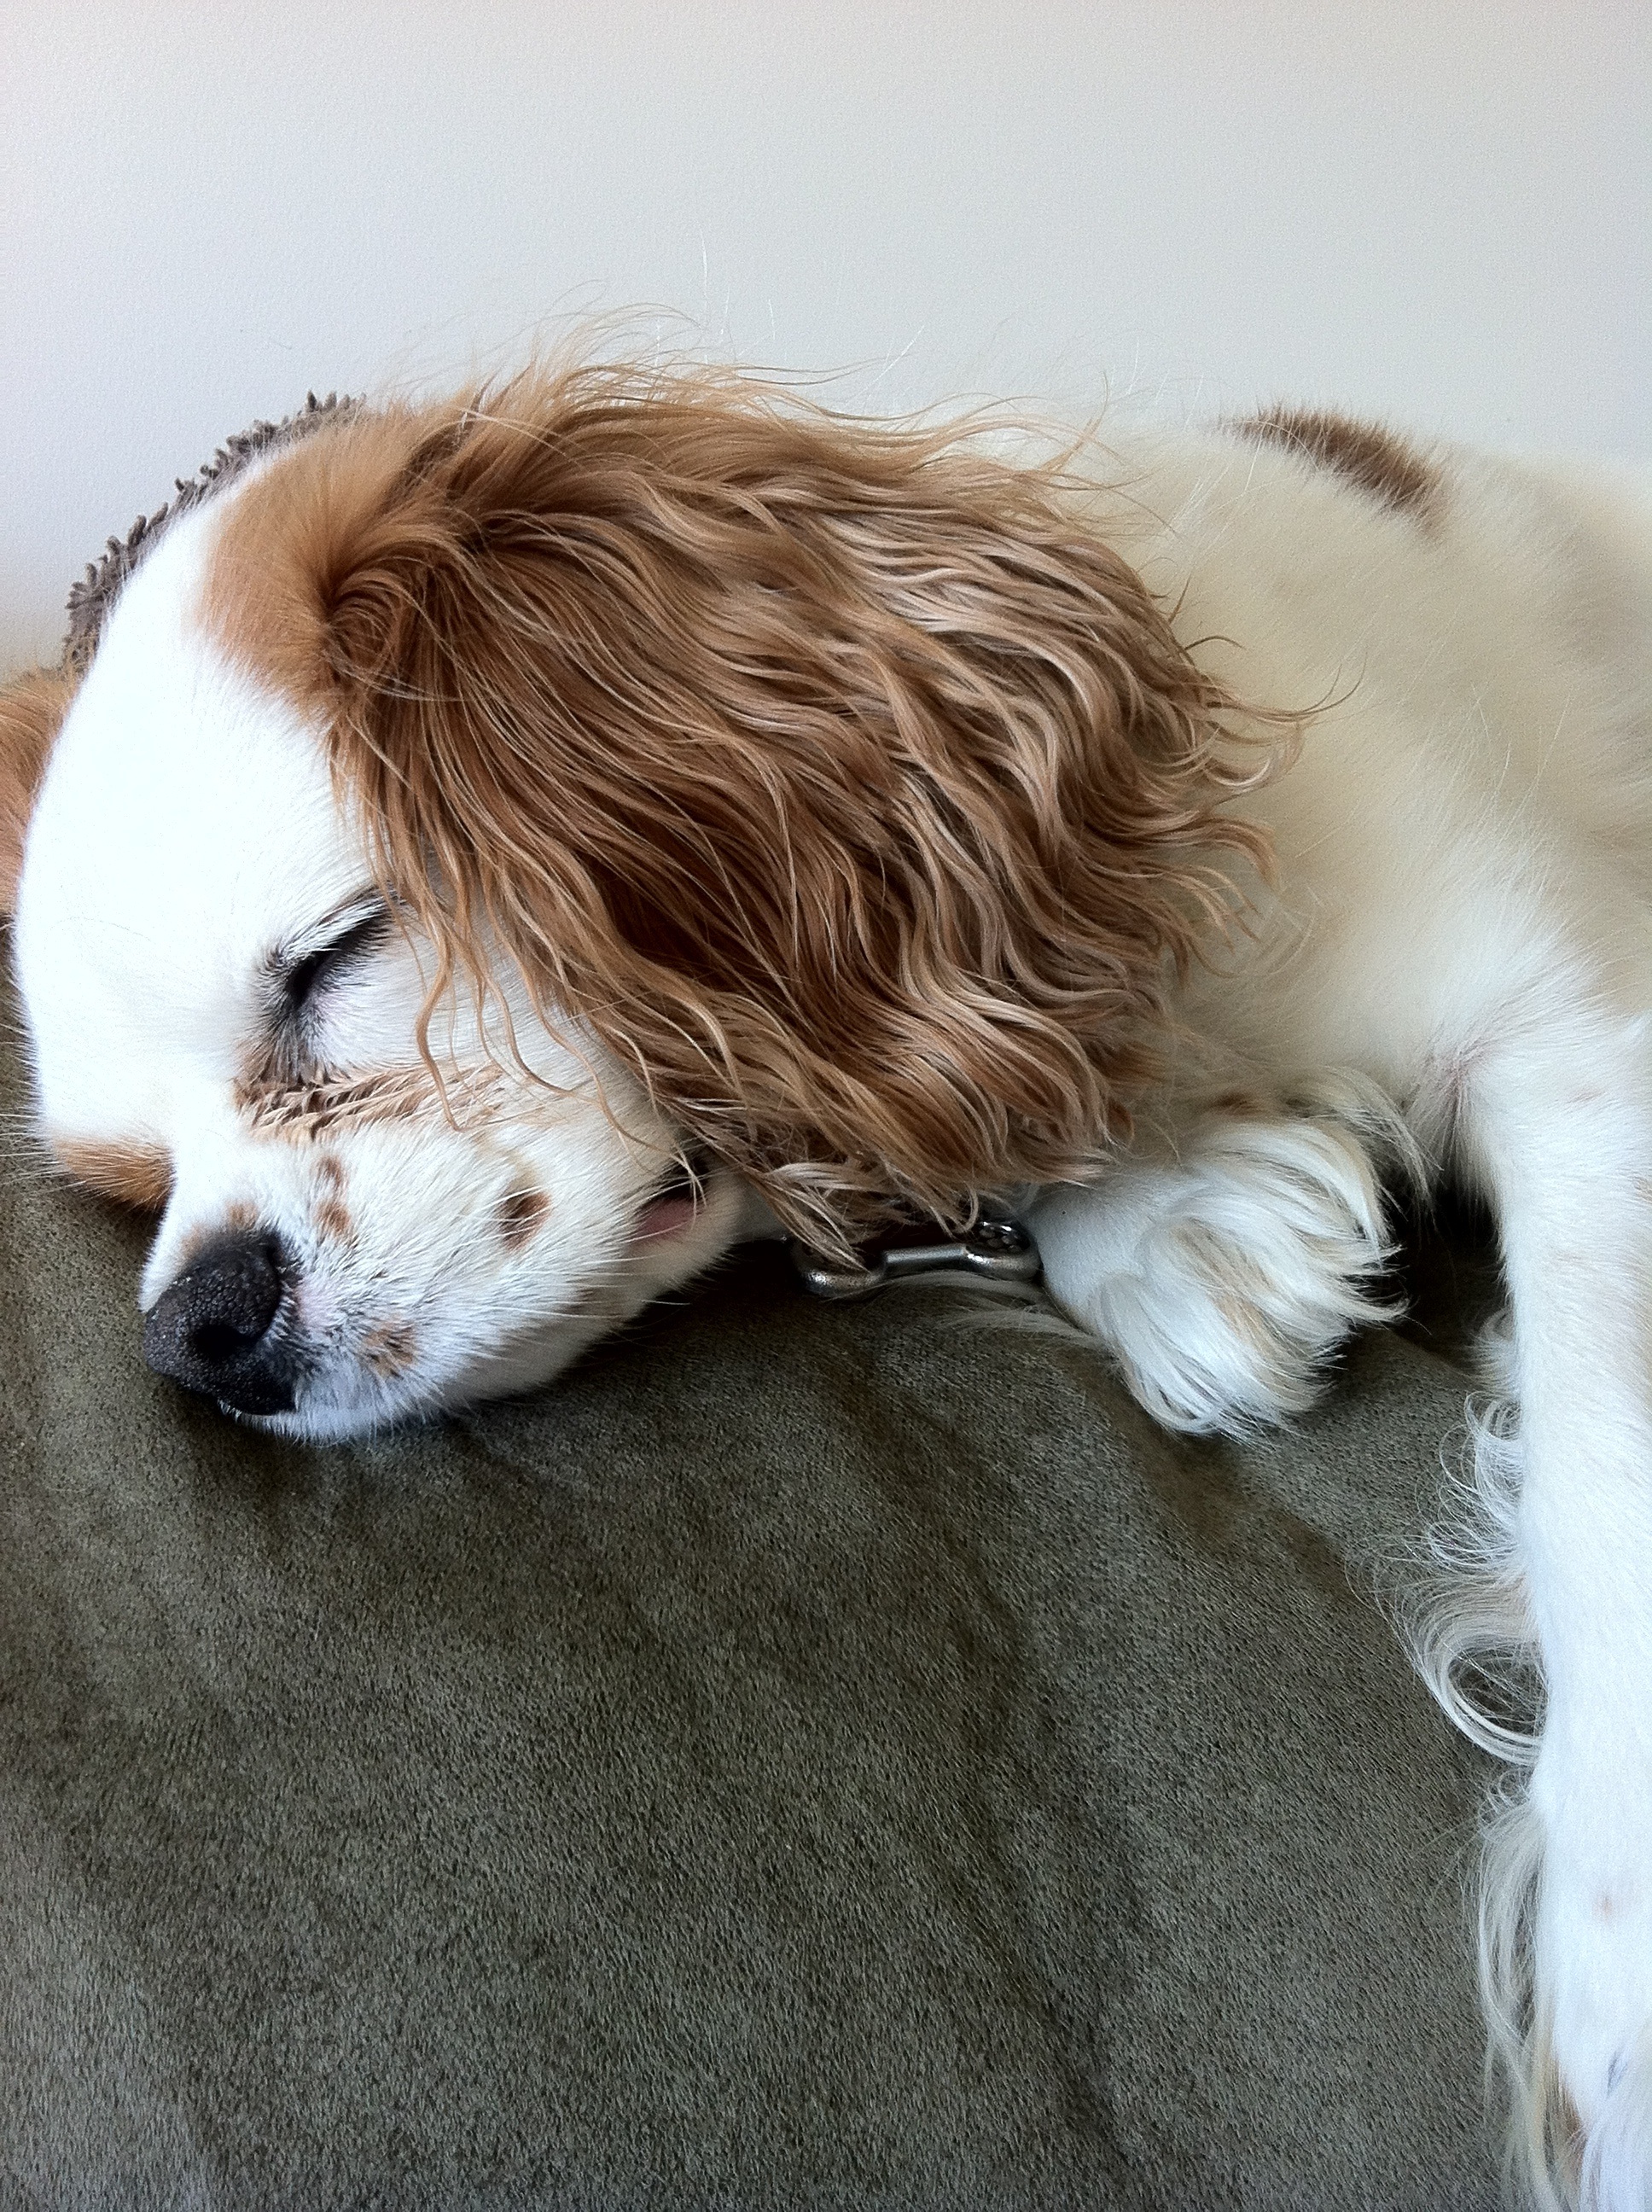
white, puppy, dog, canine, pet, fur, young, mammal, spaniel, close up, nose, head, vertebrate, domestic, adorable, doggy, cavalier king charles spaniel, dog sleeping, dog like mammal